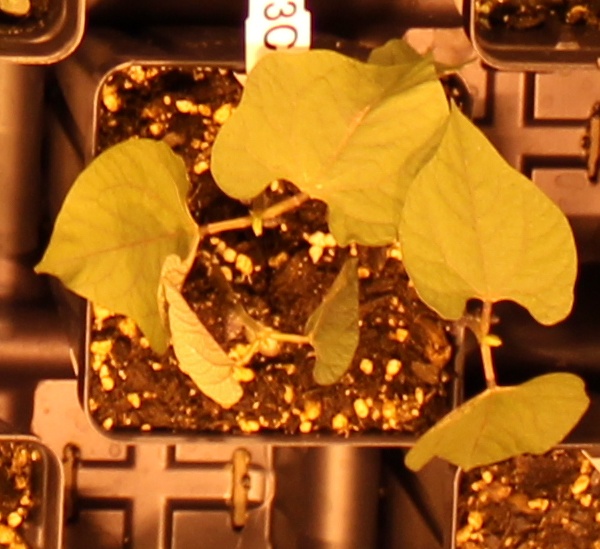
Label: Blackbean